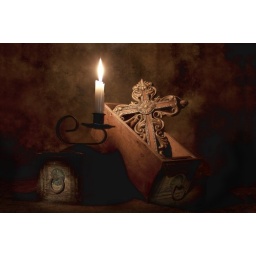
An old ornate cross in a box and lit by a single candle.